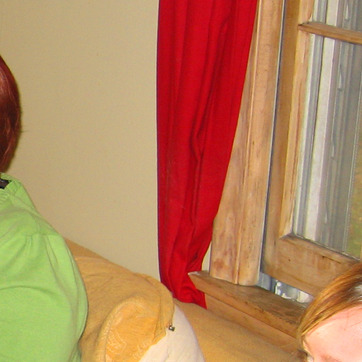
Material: fabric